Permafrost carbon cycle

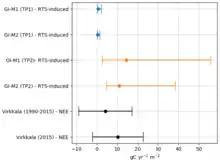
Carbon cycle accelerates in the wake of abrupt thaw (orange) relative to the previous state of the area (blue, black).

Global warming in the Arctic accelerates methane release from both existing stores and methanogenesis in rotting biomass. Methanogenesis requires thoroughly anaerobic environments, which slow down the mobilization of old carbon. A 2015 "Nature" review estimated that the cumulative emissions from thawed anaerobic permafrost sites were 75–85% lower than the cumulative emissions from aerobic sites, and that even there, methane emissions amounted to only 3 to 7% of CO emitted in situ (by weight of carbon). While they represented 25 to 45% of the CO's potential impact on climate over a 100-year timescale, the review concluded that aerobic permafrost thaw still had a greater warming impact overall. In 2018, however, another study in "Nature Climate Change" performed seven-year incubation experiments and found that methane production became equivalent to CO production once a methanogenic microbial community became established at the anaerobic site. This finding had substantially raised the overall warming impact represented by anaerobic thaw sites.